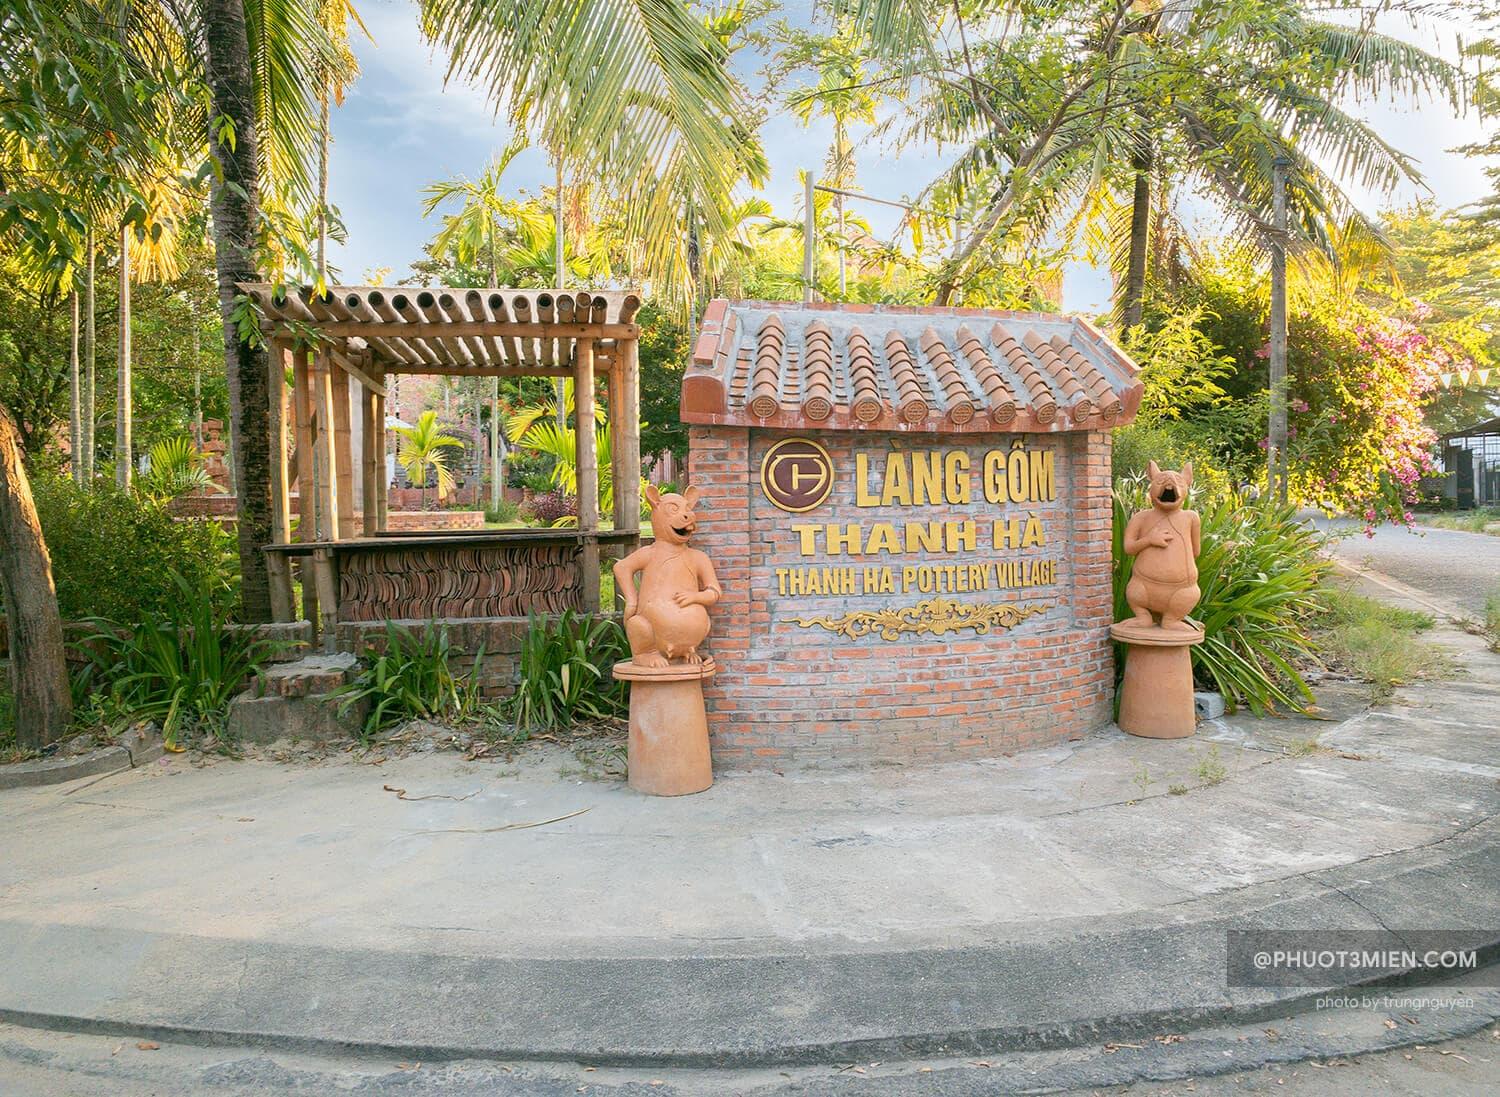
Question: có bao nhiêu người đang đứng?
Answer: không có ai cả